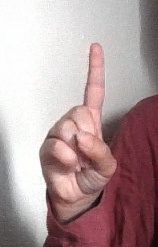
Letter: bb